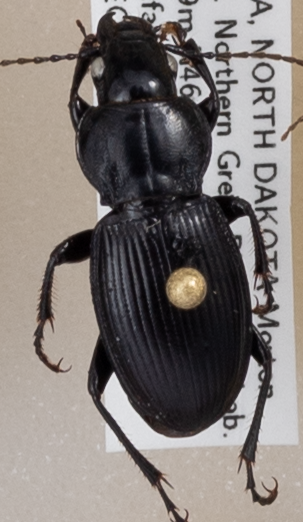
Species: Cyclotrachelus torvus
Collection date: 2020-07-07
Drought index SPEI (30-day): -0.338
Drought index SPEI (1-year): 0.582
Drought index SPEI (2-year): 1.25